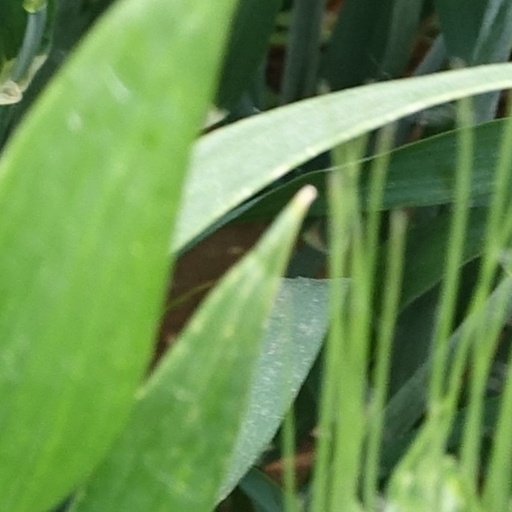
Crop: wheat